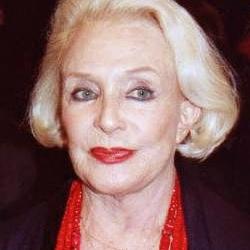
Age: 81